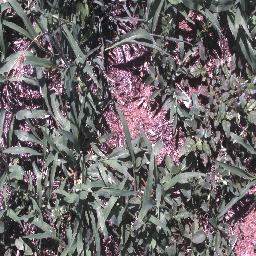
Label: negative